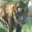
Label: tiger